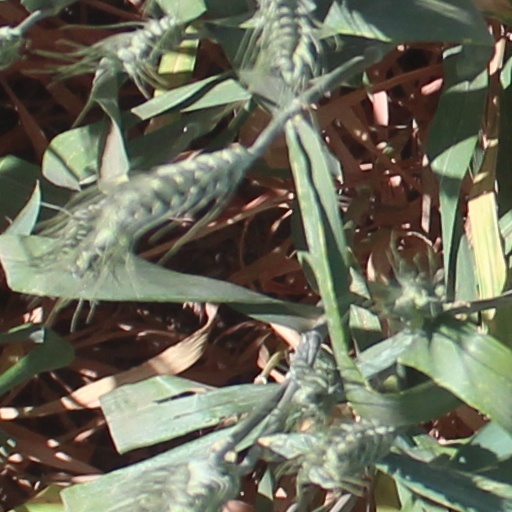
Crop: wheat